Ryan Riddle

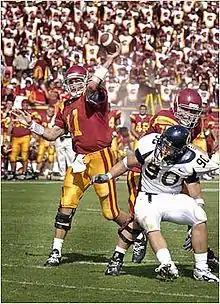
Riddle (#90) in 2004

Ryan Riddle attended The University of California and was a two-year letterman in football. As a senior, he posted a single season school record 14.5 sacks, and 49 tackles. Following the 2004 season, Riddle was voted Defensive MVP by teammates and selected as a second team All-American by the Associated Press.